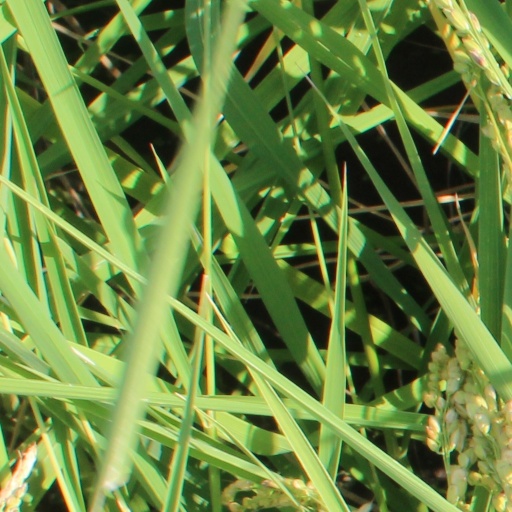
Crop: rice